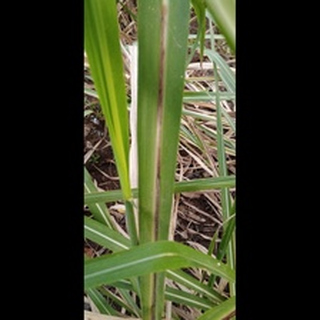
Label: sugarcane_red_rot